Hydrozagadka

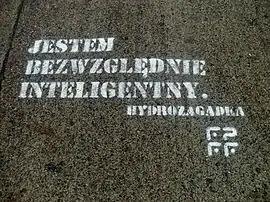
Quotation from film 'Hydrozagadka' advertising XXXIV Polish Film Festival in Gdynia 2009

The movie was ostensibly created as a Communist parody of the American ideals glorified in Superman and other superhero films, however Polish audiences instead felt that the film humorously parodied aspects of Polish life under Communist rule, such as the many slogans for a "better life."